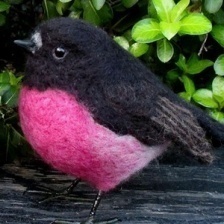
Species: PINK ROBIN
Scientific name: PETROICA RODINOGASTER
ImageNet parent category: robin